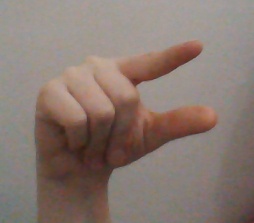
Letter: dal